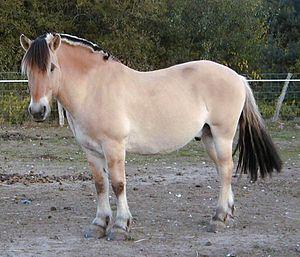
Le Fjord est une race de petits chevaux de la Norvège. Ses origines sont anciennes et il a peu connu de croisements ; c'est pourquoi le Fjord est considéré comme très pur, descendant de chevaux asiatiques primitifs arrivés en Norvège par l'Est. Les Vikings emploient vraisemblablement ses ancêtres pour la guerre. Cheval de traction rustique destiné au travail agricole et au débardage forestier dans son pays d'origine, il gagne en taille au fil du temps. Son talent attelé lui vaut d'influencer la plupart des races de chevaux de trait d'Europe occidentale. Depuis les années 1950, il est exporté dans de nombreux pays, particulièrement au Danemark et en Allemagne, où son élevage est très actif ; puis en Belgique et en France où, jusqu'en 2003, il est considéré comme un poney en raison de sa taille.